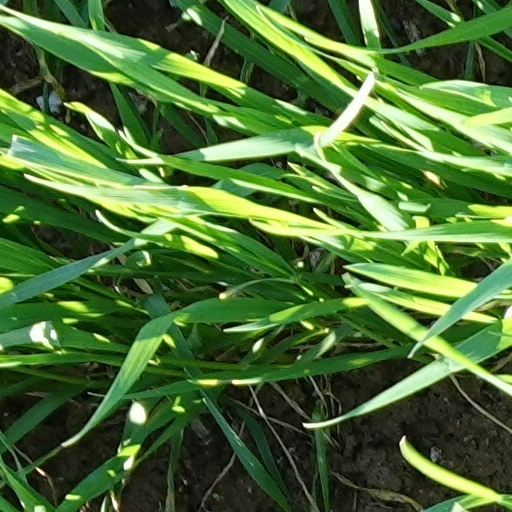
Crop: wheat